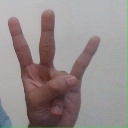
अक्षर: क्ष